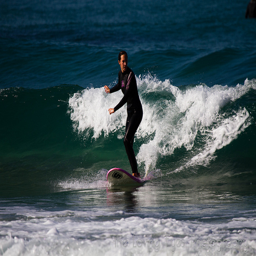
A man riding a wave on top of a surfboard.
Someone surfing waves in the ocean on their surf board
A young person ridding a small wave on a surfboard.
A surfer riding a wave in the ocean.
Woman surfs over a small wave in the water